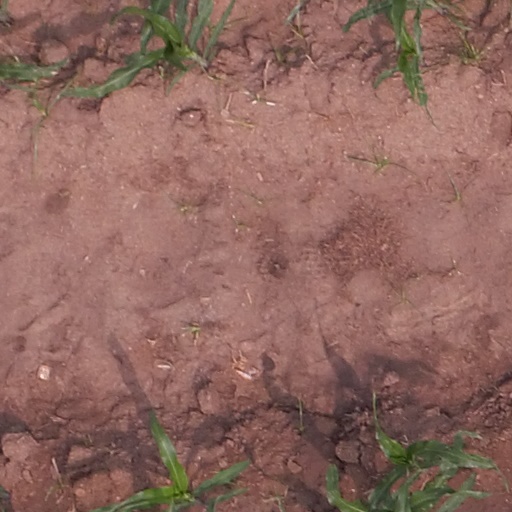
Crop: maize; corn